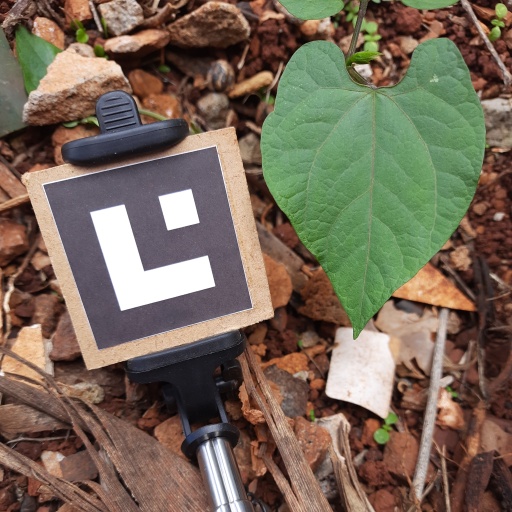
Observations: flat surface, no eating holes, under shade